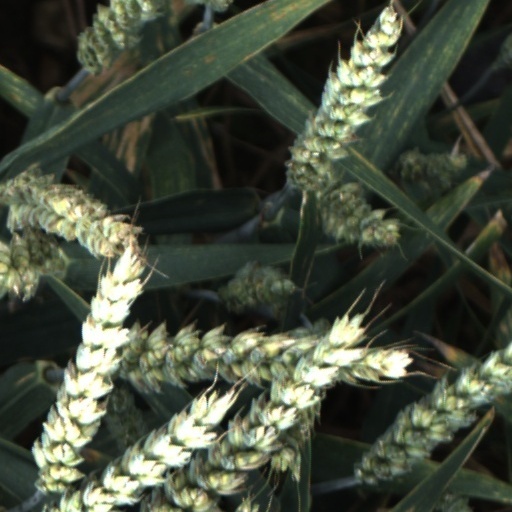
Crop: wheat